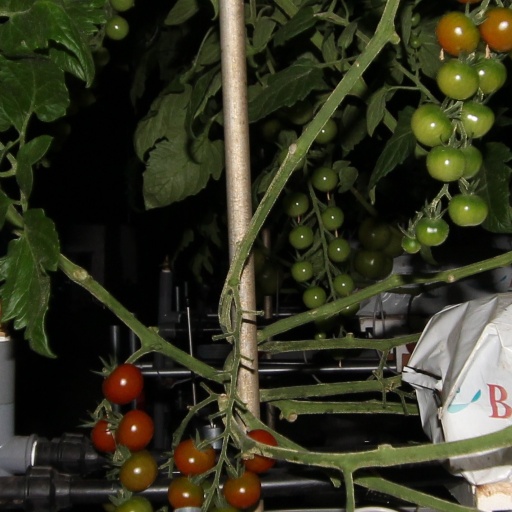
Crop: tomato